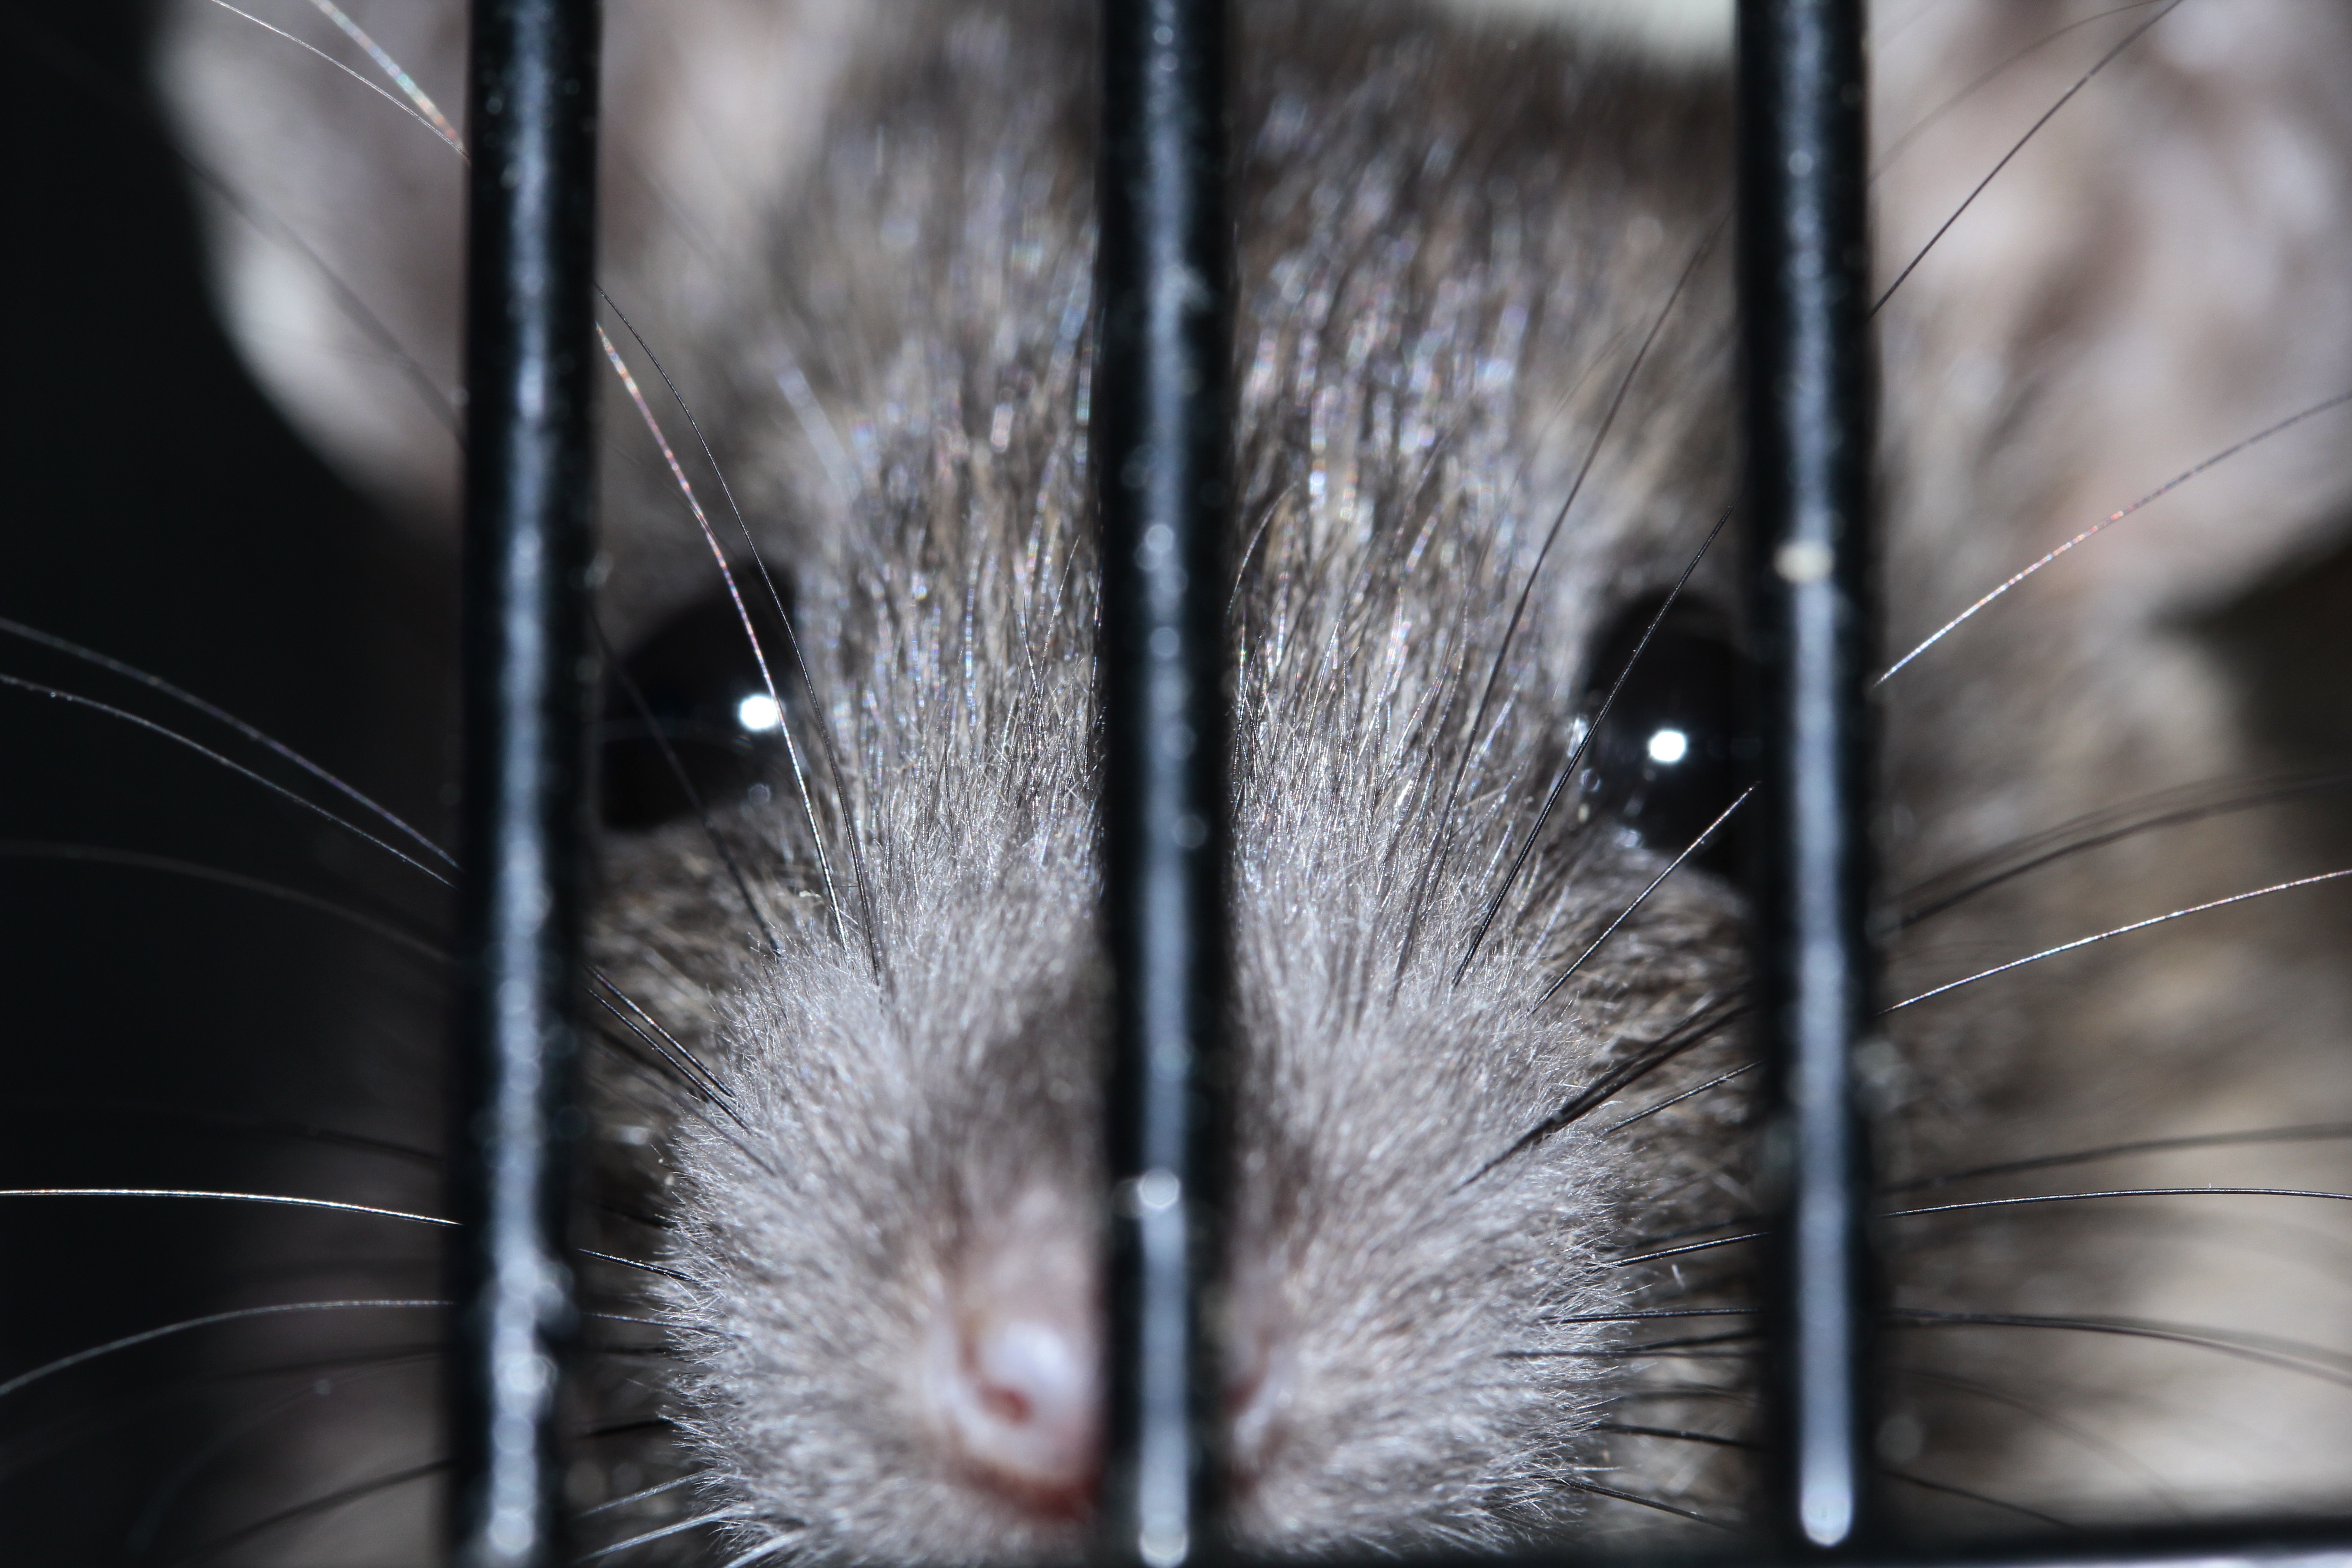
black and white, hair, animal, fur, portrait, mammal, monochrome, rodent, fauna, cage, close up, rat, sad, whiskers, snout, ears, head, vertebrate, grid, animal portrait, imprisoned, color rat